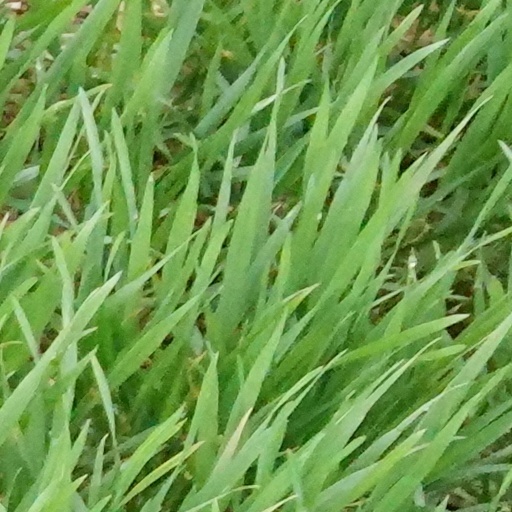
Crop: wheat